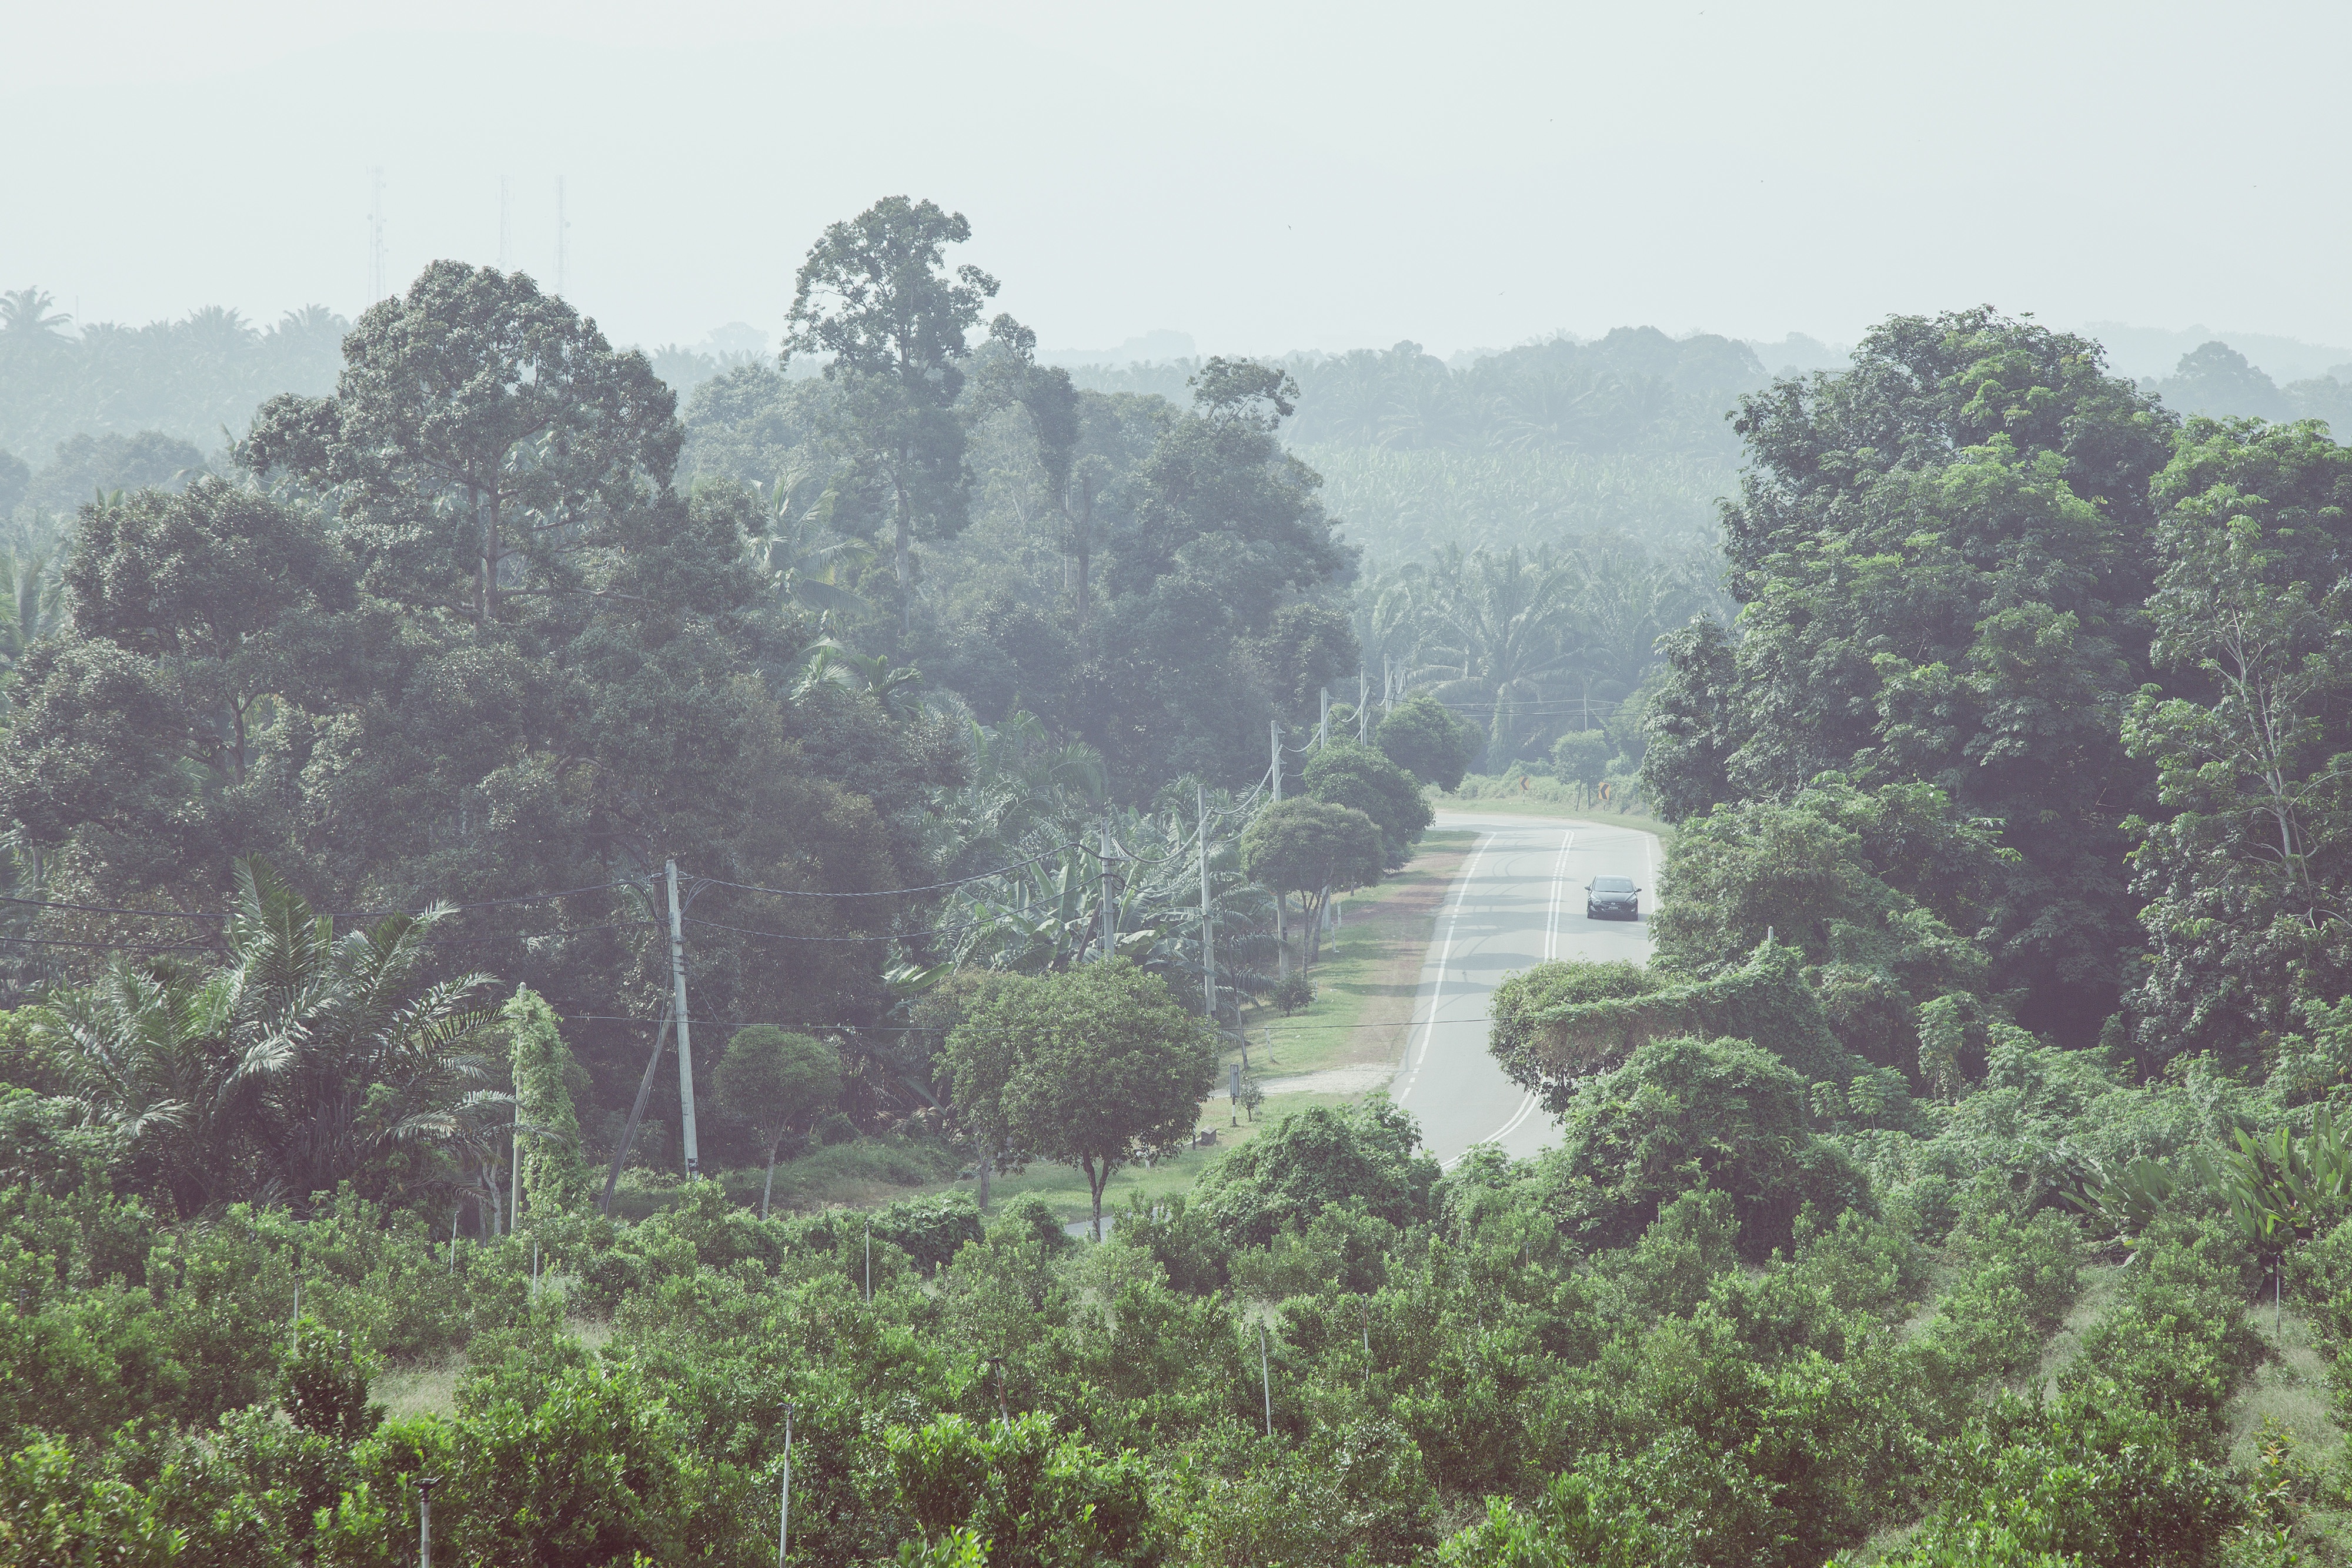
tree, forest, mountain, hill, jungle, vegetation, rainforest, plateau, habitat, ecosystem, rural area, hill station, natural environment, atmospheric phenomenon, mountainous landforms